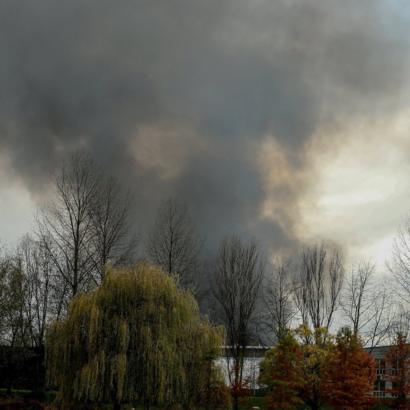
Label: urban_fire